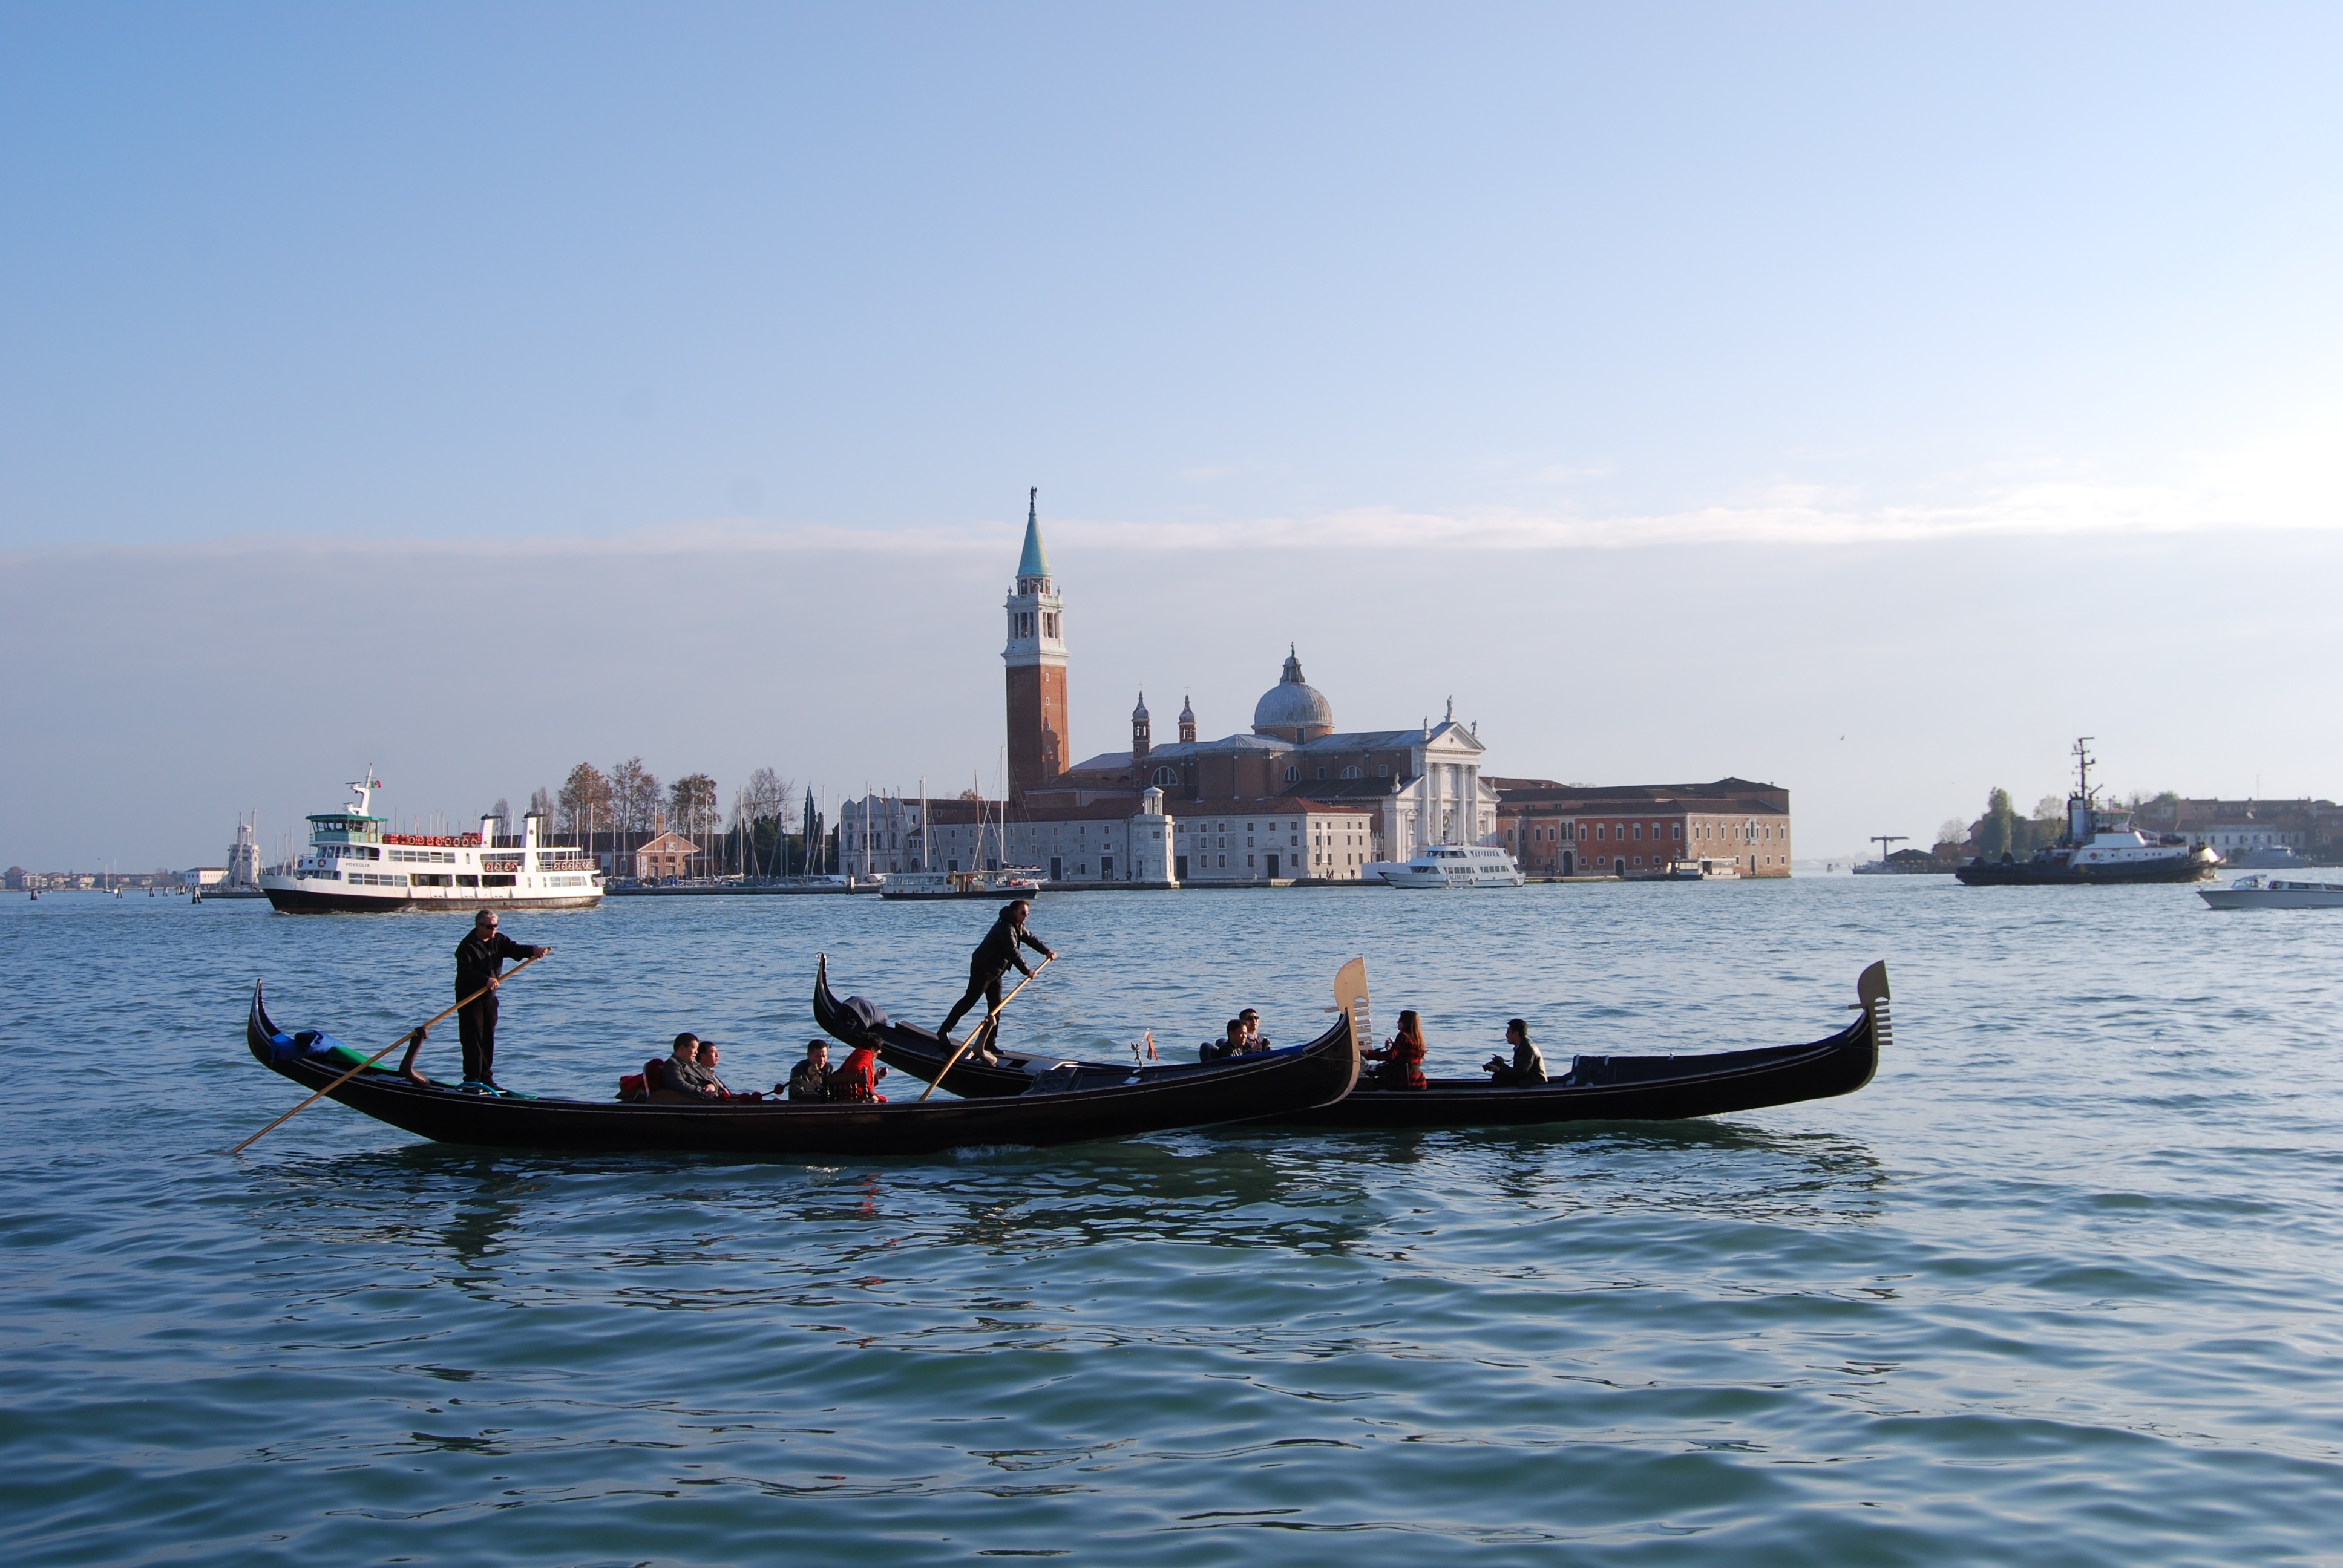
sea, boat, vehicle, italy, venice, kayak, boating, laguna, gondola, watercraft, rowing, sea kayak, watercraft rowing